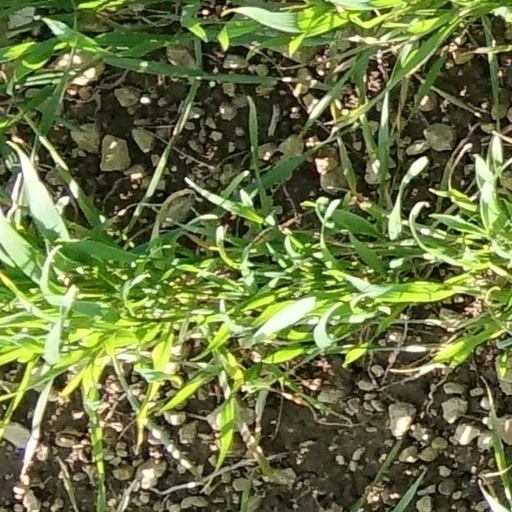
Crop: wheat